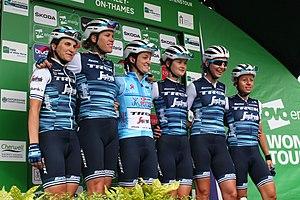
L'équipe cycliste féminine Trek-Segafredo est une équipe cycliste professionnelle féminine basée au Royaume-Uni créée en 2019.
La saison 2019 de l'équipe cycliste féminine Trek-Segafredo est la première de la formation. Son recrutement est très ambitieux avec notamment la puncheuse britannique Lizzie Deignan, la spécialiste du contre-la-montre néerlandaise Ellen van Dijk et la grimpeuse italienne Elisa Longo Borghini.